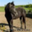
Label: horse